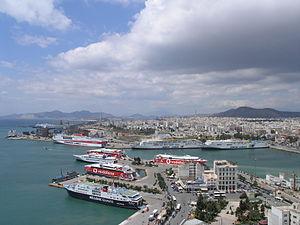
Vue panoramique de la partie ouest de la ville et du port du Pirée (région d’Attique) en Grèce.
L’économie de la Grèce, forte d'un Produit intérieur brut avoisinant les 218 milliards d'USD, est la 51ᵉ économie mondiale. En termes de Parité de pouvoir d'achat, la Grèce se classe au 55ᵉ rang mondial avec près de 317 milliards USD. En 2018, la Grèce était la 17ᵉ économie européenne. Selon les chiffres du Fonds monétaire international de la même année, le PIB par habitant est de 20 317 dollars USD par valeur nominale et de 29 072 dollars USD en parité de pouvoir d'achat.
Le Pirée est le principal port d'Athènes. Il est aussi le premier port et le principal centre industriel de Grèce. Il est le point de départ des voyageurs vers les îles de la mer Égée.
Un port est une infrastructure construite par l'homme, située sur le littoral maritime, sur les berges d'un lac ou sur un cours d'eau, et destinée à accueillir des bateaux et navires. D'autre part il existe des ports à sec installés en sus ou non d'un port maritime ou fluvial comme stationnement portuaire relié à une infrastructure à terre permettant un stockage de petites unités, comme des voiliers, ainsi que des transferts vers des réseaux ferroviaires et routiers.